Davar Ardalan

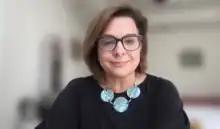
Iran Davar Ardalan

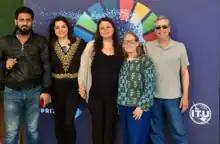
Davar Ardalan pictured with IVOW team in Geneva, Switzerland

Iran Davar Ardalan (born April 1, 1964) is an AI strategist and storyteller with a career spanning Booz Allen, National Geographic, NPR, and the White House Presidential Innovation Fellowship program. She has led significant research on large language models and risk mitigation, and led AI integration and digital transformation initiatives across sectors.